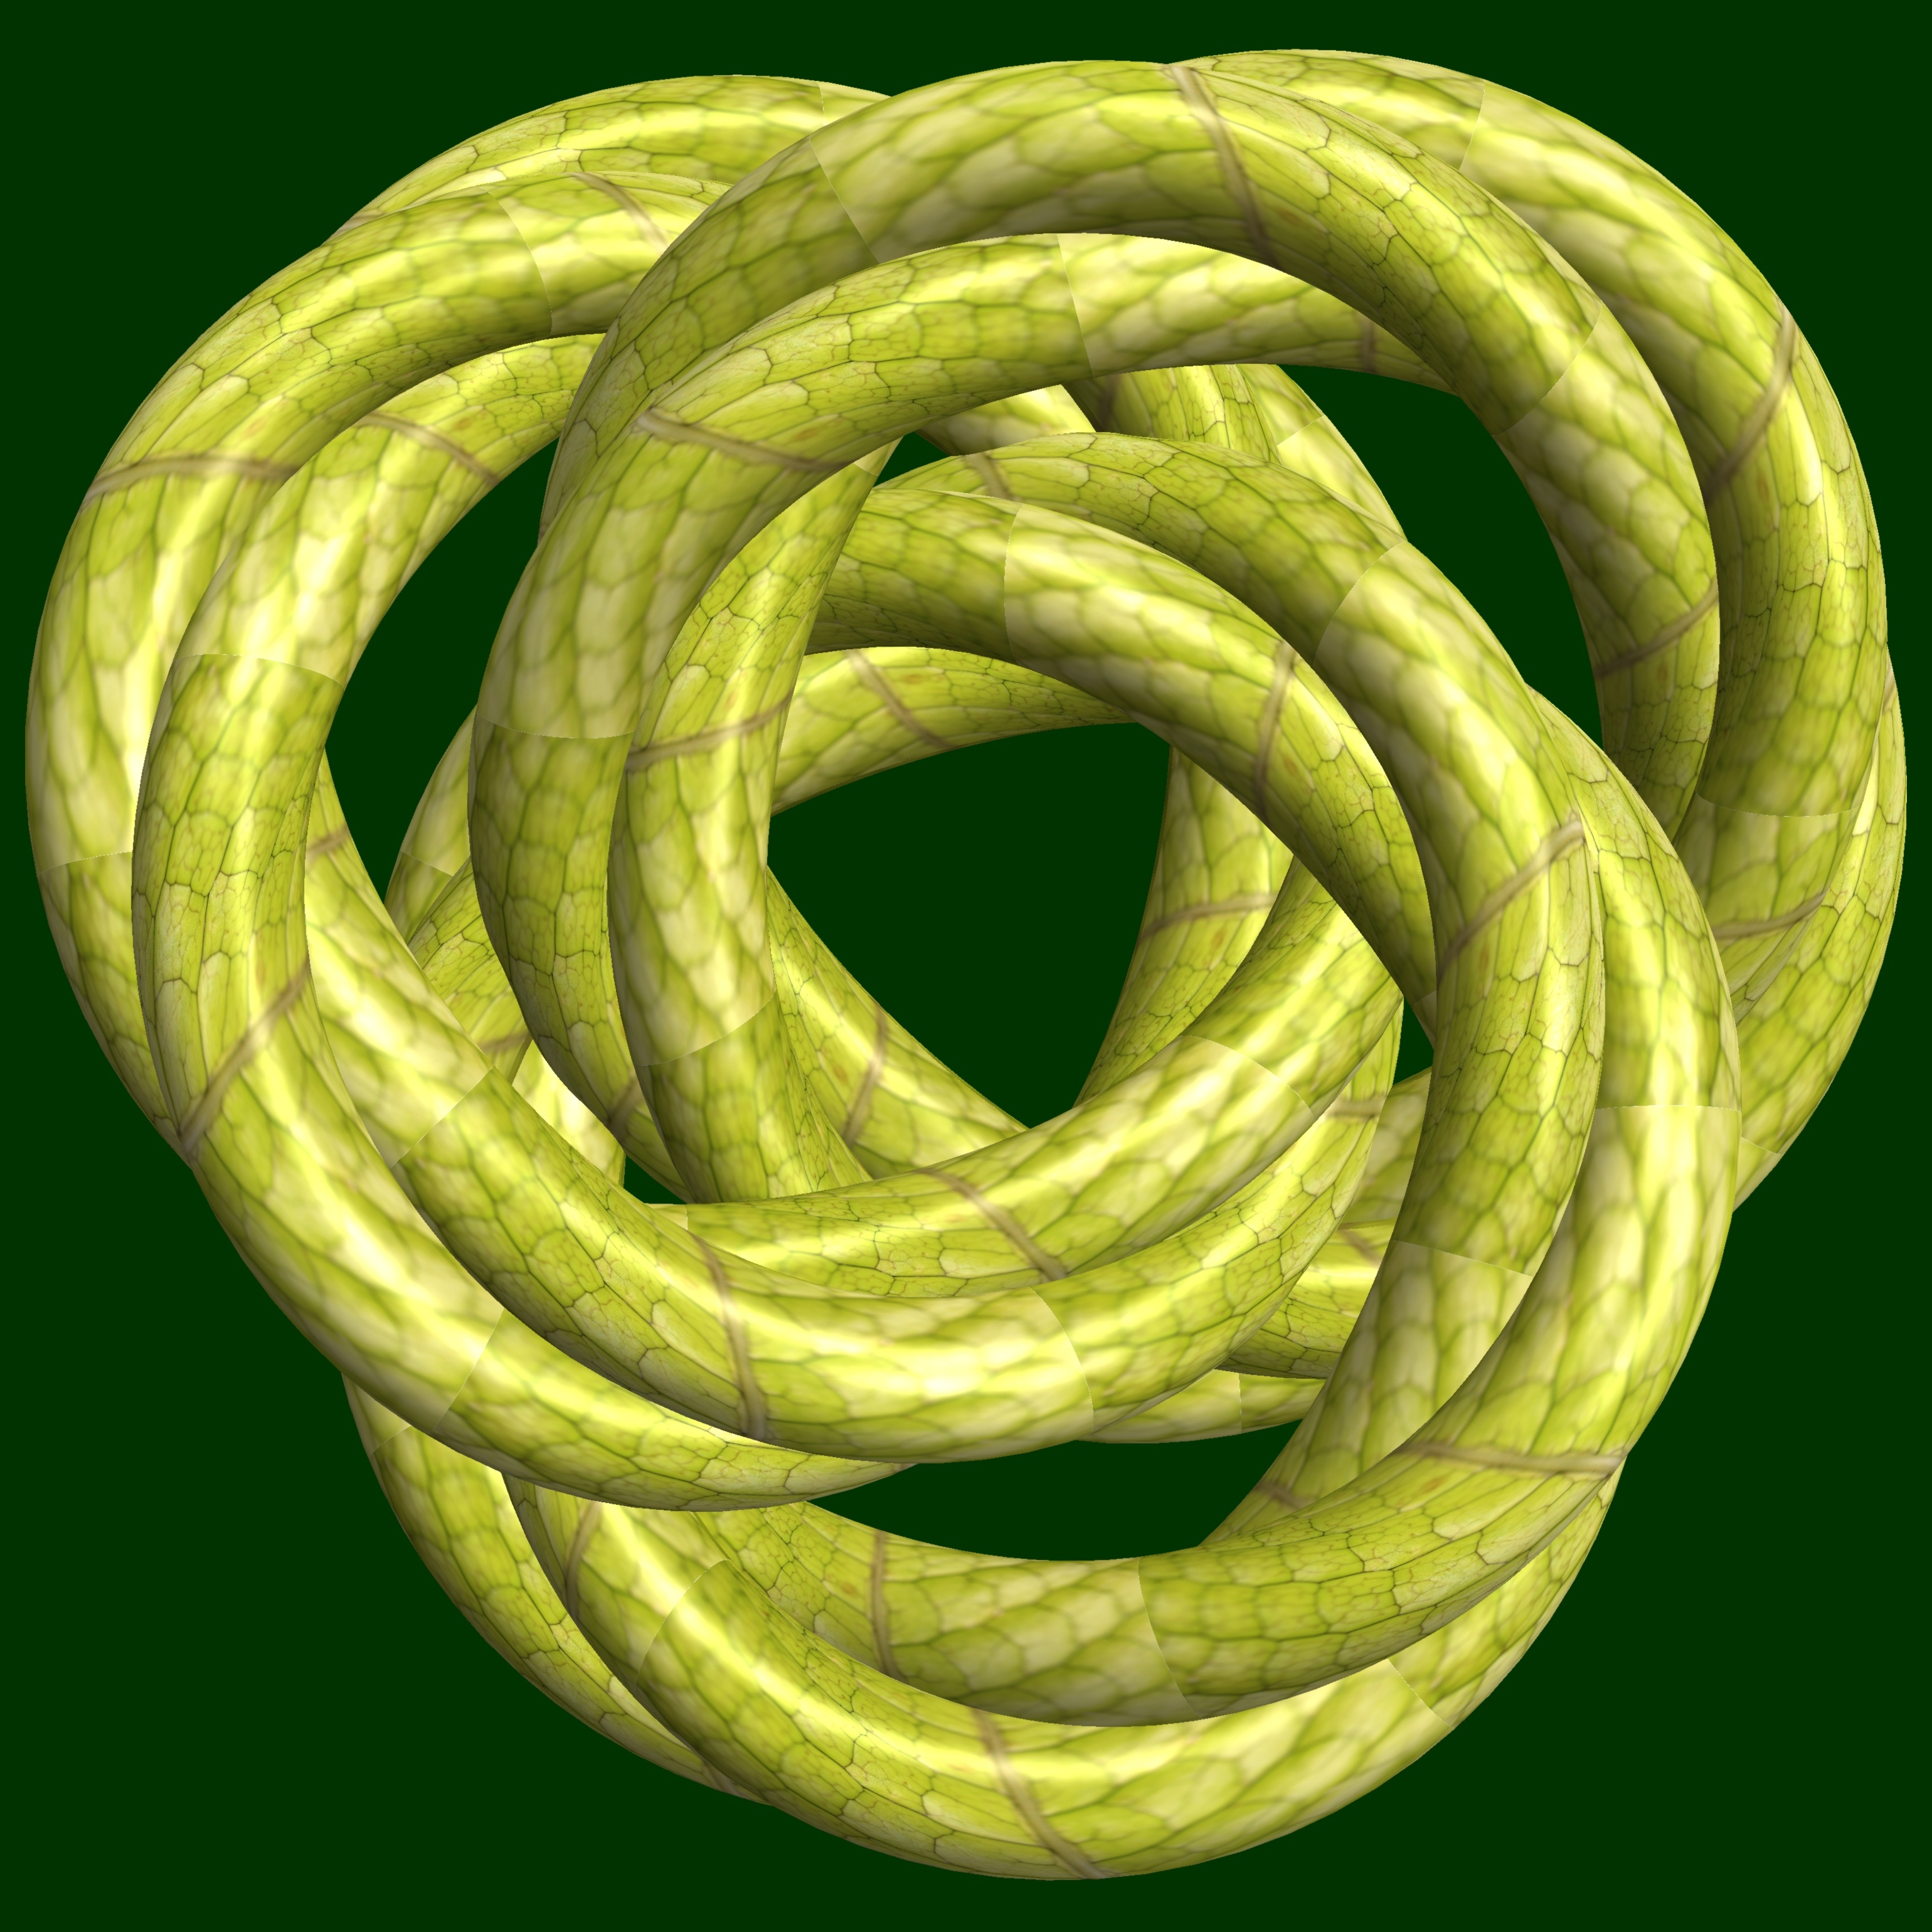
rope, abstract, structure, texture, flower, pattern, food, green, produce, geometry, sculpture, design, symmetry, 3d, graphic, rings, shape, knot, torus, mathematica, cg, parametricplot3d, code, program, algorithm, mapping, geometricsculpture